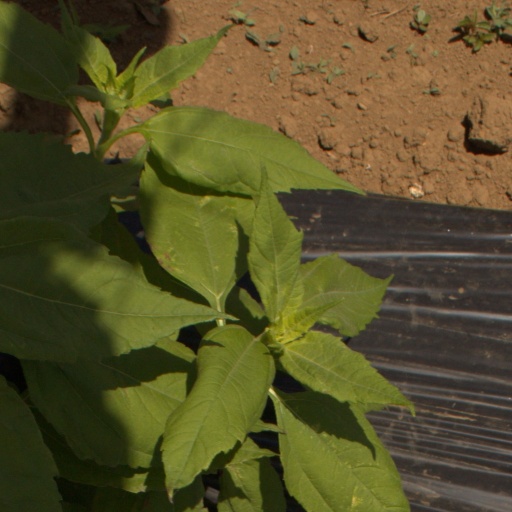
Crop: Jerusalem artichoke